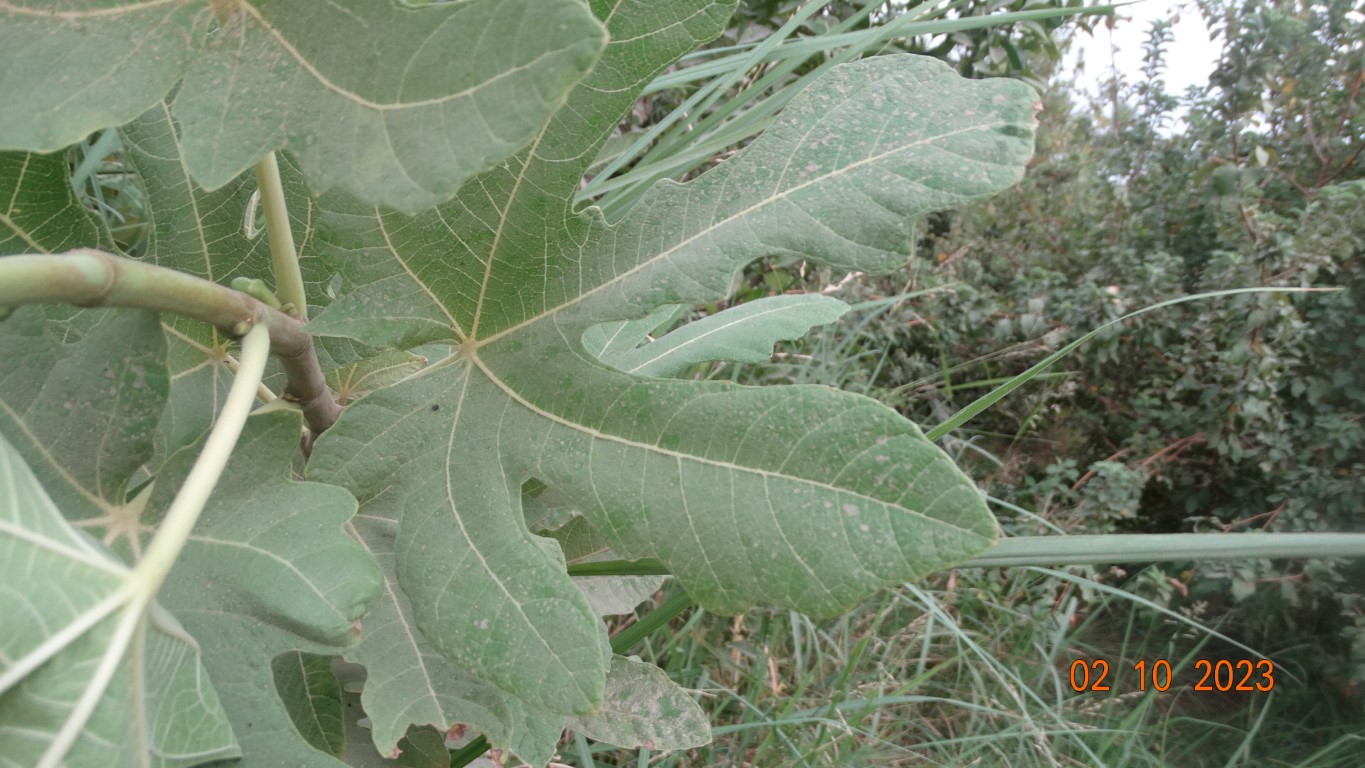
Label: healthy